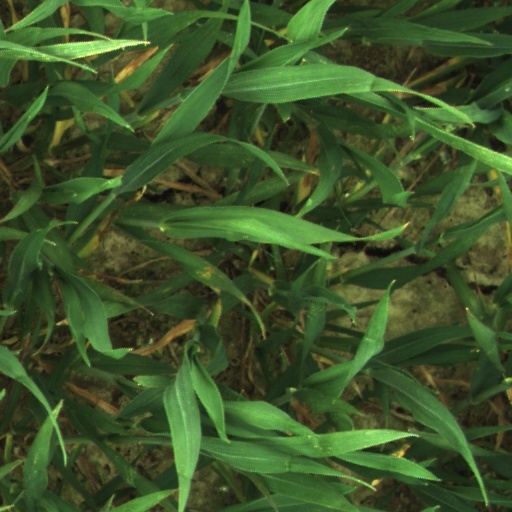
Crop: wheat